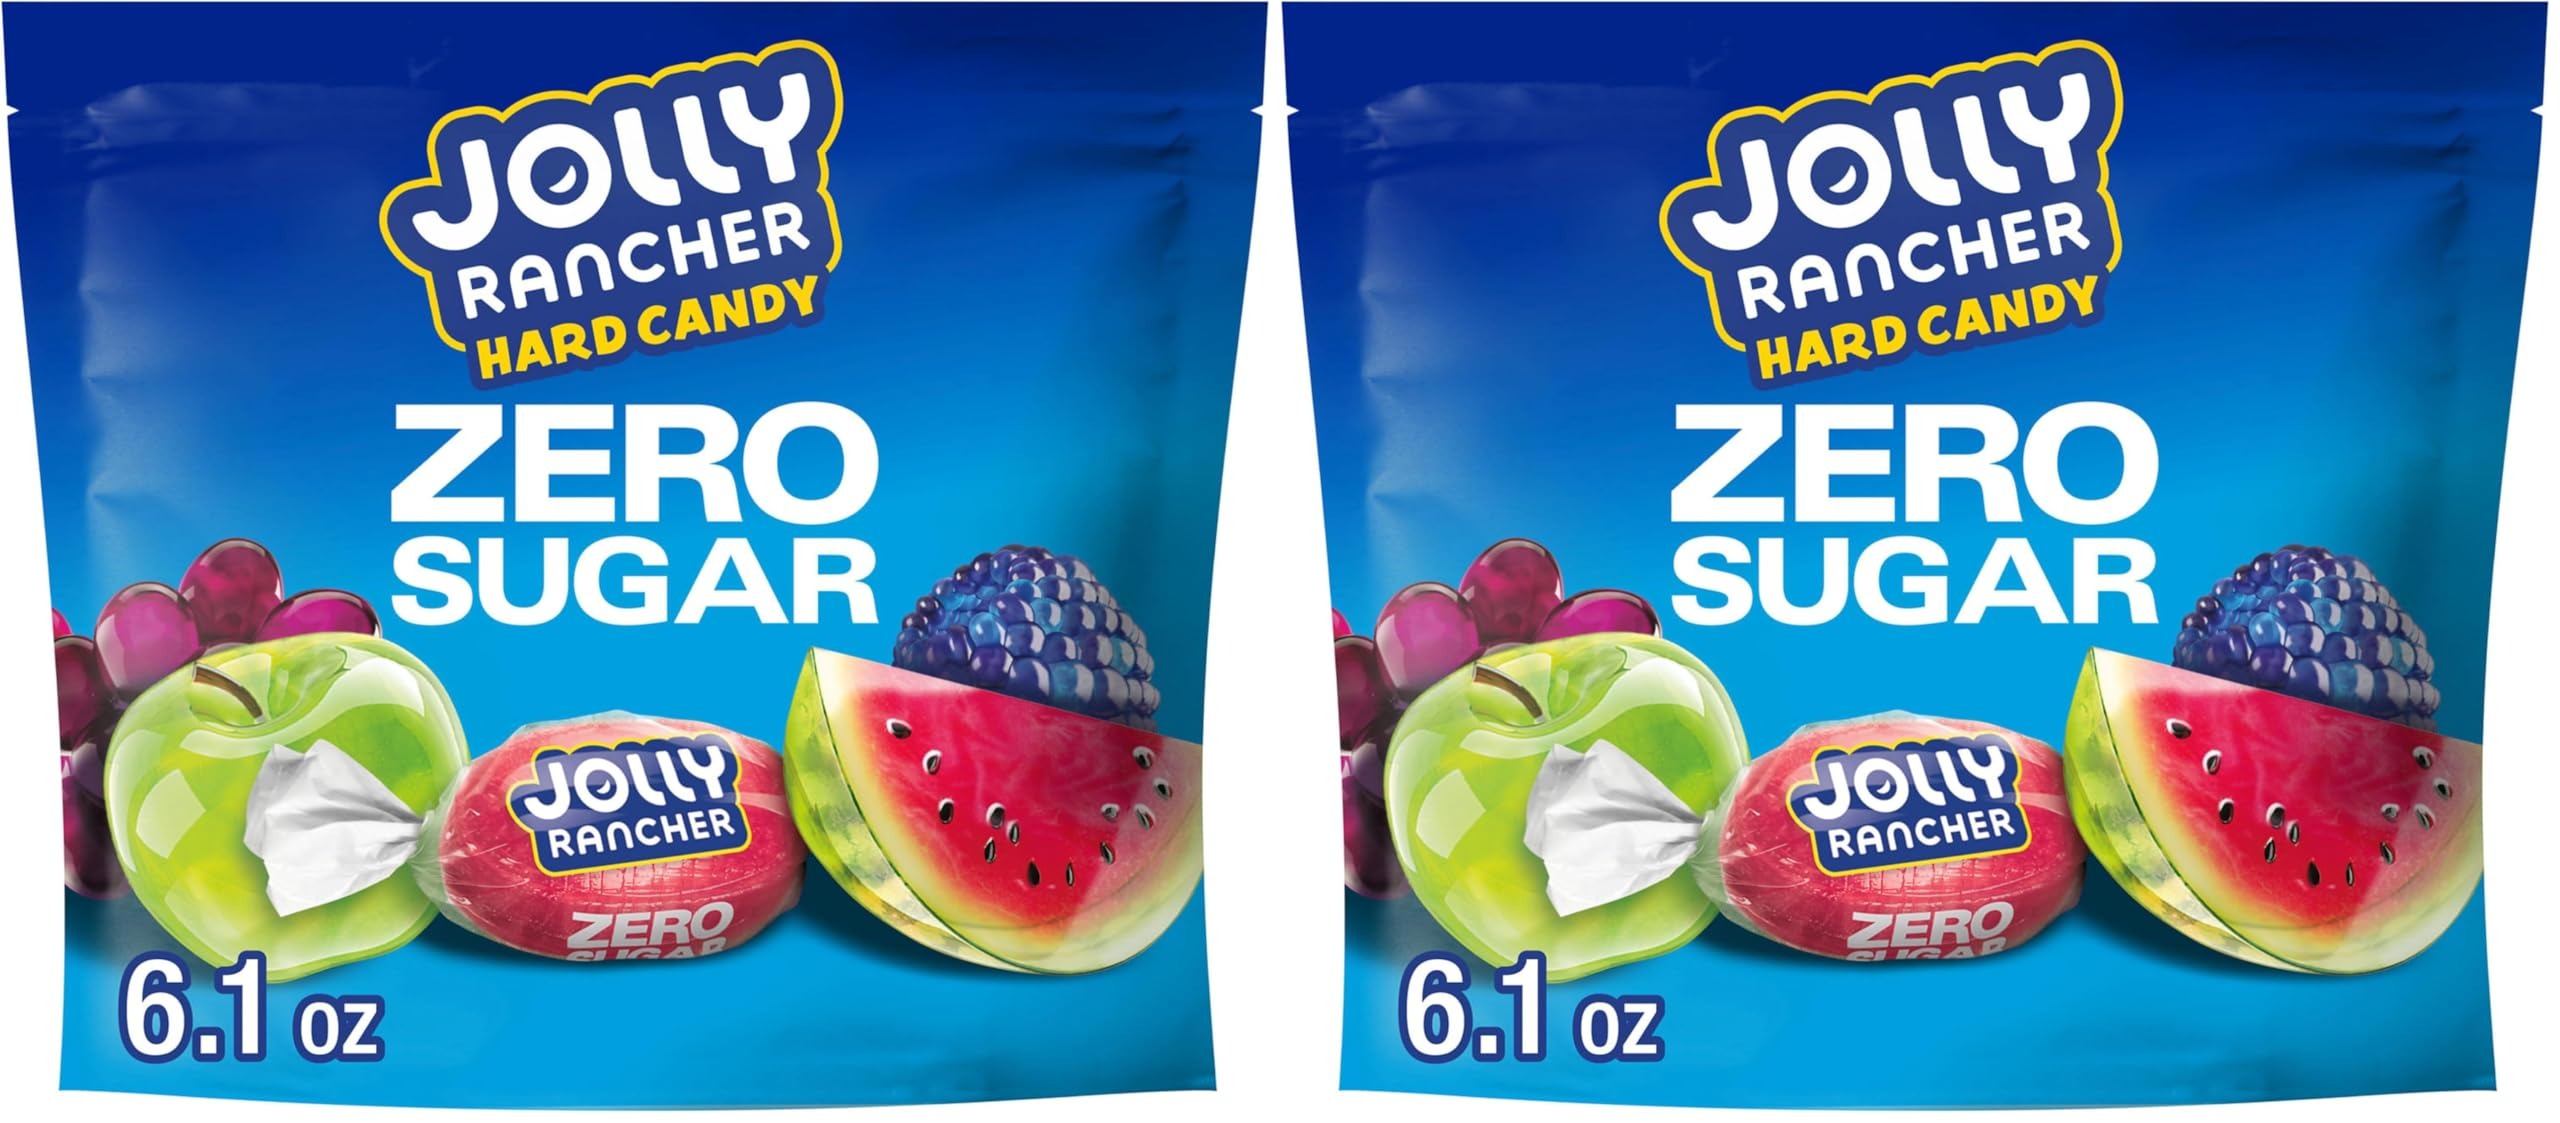
Item Name: JOLLY RANCHER Zero Sugar Assorted Fruit Flavored Hard Candy Bag, 6.1 oz (Pack of 2)
Bullet Point 1: The information below is per-pack only
Bullet Point 2: Contains one (1) 6.1-ounce bag of JOLLY RANCHER Zero Sugar Assorted Fruit Flavored Hard Candy
Bullet Point 3: Long-lasting, colorful hard candy you can take with you on the go, to work, on snack breaks and back home again at the end of the day
Bullet Point 4: Sugar-free, aspartame-free, fruit-flavored hard candy individually wrapped for convenience and exceptional freshness to the last piece
Bullet Point 5: Host the fruitiest, most colorful birthday, New Year's, graduation, back to school and anniversary parties with JOLLY RANCHER Zero Sugar fruit-flavored hard candy
Bullet Point 6: An unbelievably delicious Valentine's Day, Christmas, Easter and Halloween candy selection featuring bold fruit flavors like watermelon, grape, apple and raspberry for all the flavor with none of the sugar
Value: 12.2
Unit: Ounce

Price: 5.29